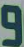
Number: 9